Moana Pool

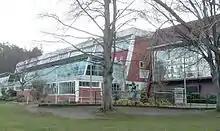
Moana Pool main entrance

Moana Pool is a swimming pool in Dunedin, New Zealand. It is the largest swimming pool in the southern half of New Zealand's South Island. It is located at the corner of Littlebourne Road and Upper Stuart Street close to Otago Boys' High School, on the slopes of Roslyn, overlooking the centre of the city of Dunedin. The pool complex can be seen from much of the city, and commands extensive views over central and coastal Dunedin.